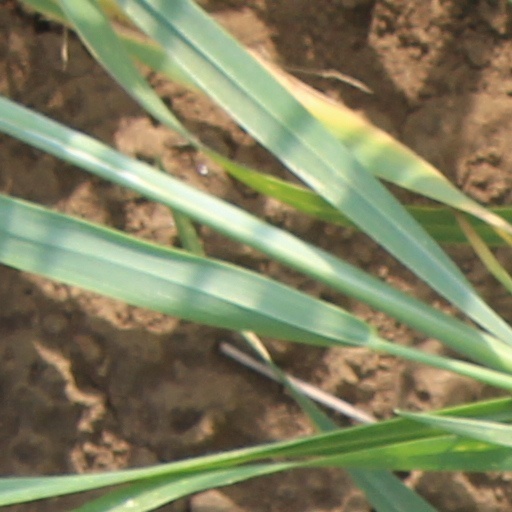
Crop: wheat